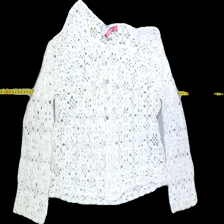
View: front
Type: Cardigan
Category: Ladies
Brand: Indiska
Colors: White
Material: 100%cotton
Pattern: Lace
Cut: Regular, C-collar
Size: L
Season: All
Trend: No trend
Stains: No
Damage: 1
Price range: 50-100
Recommended usage: Export